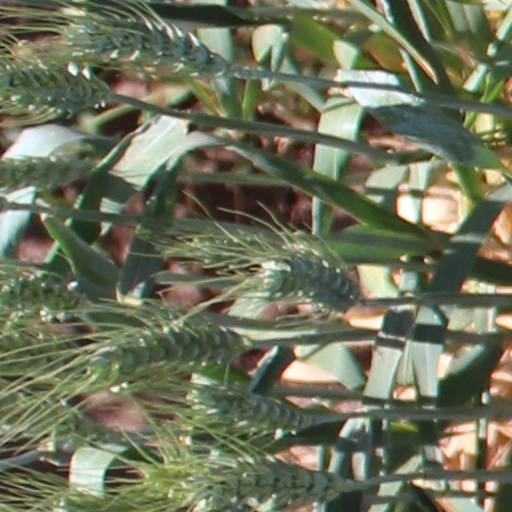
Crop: wheat